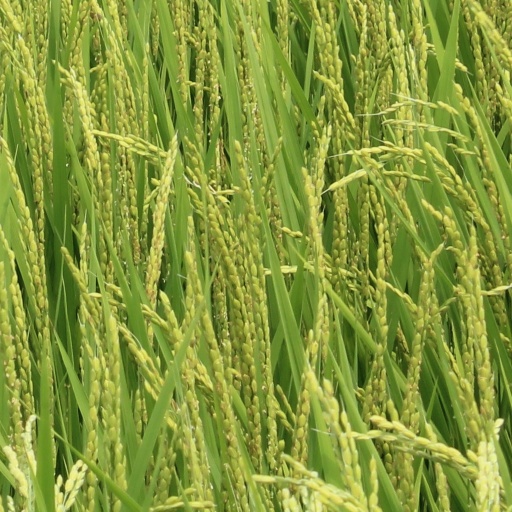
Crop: rice